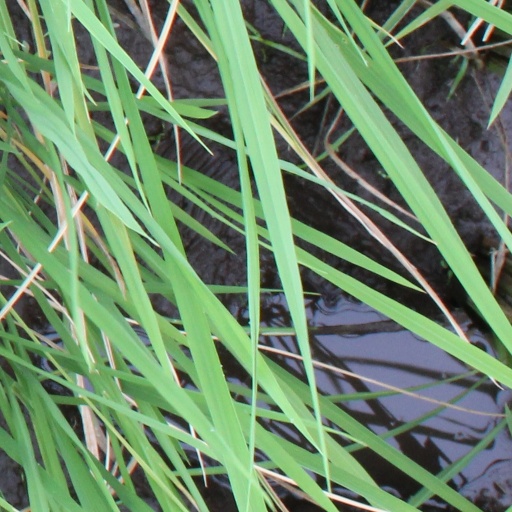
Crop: rice